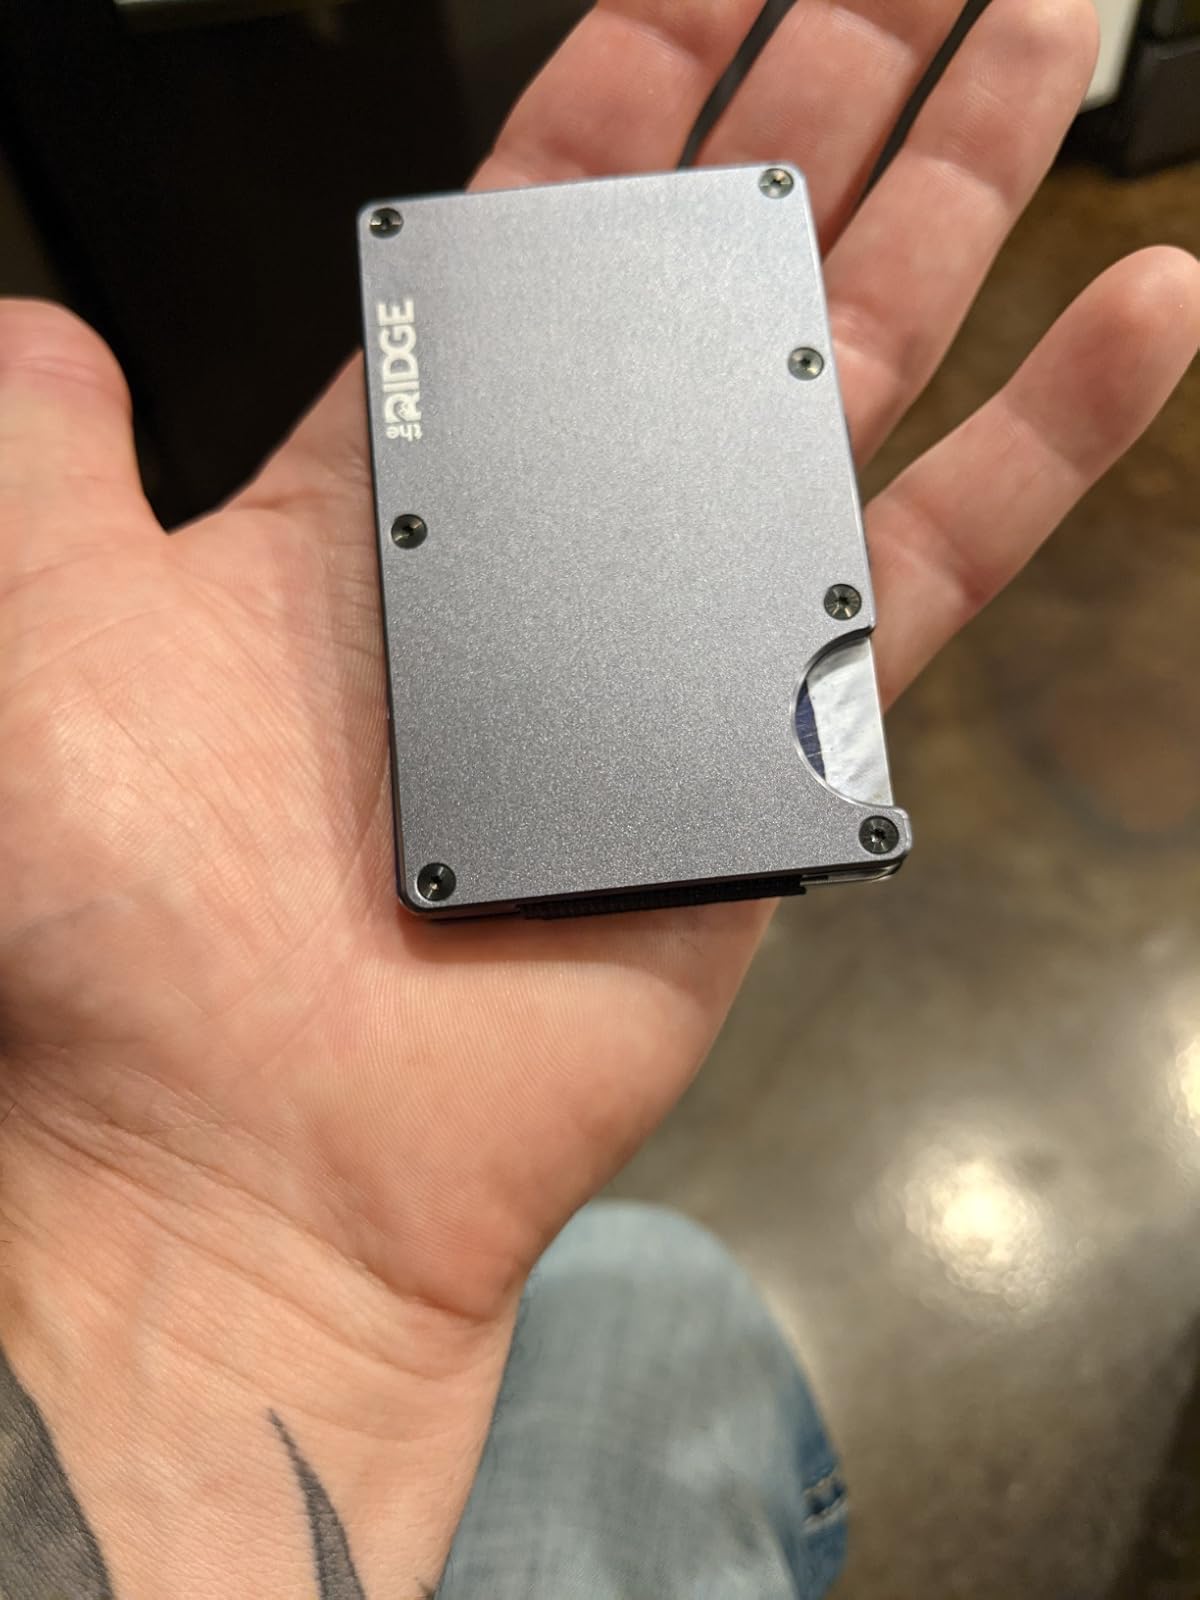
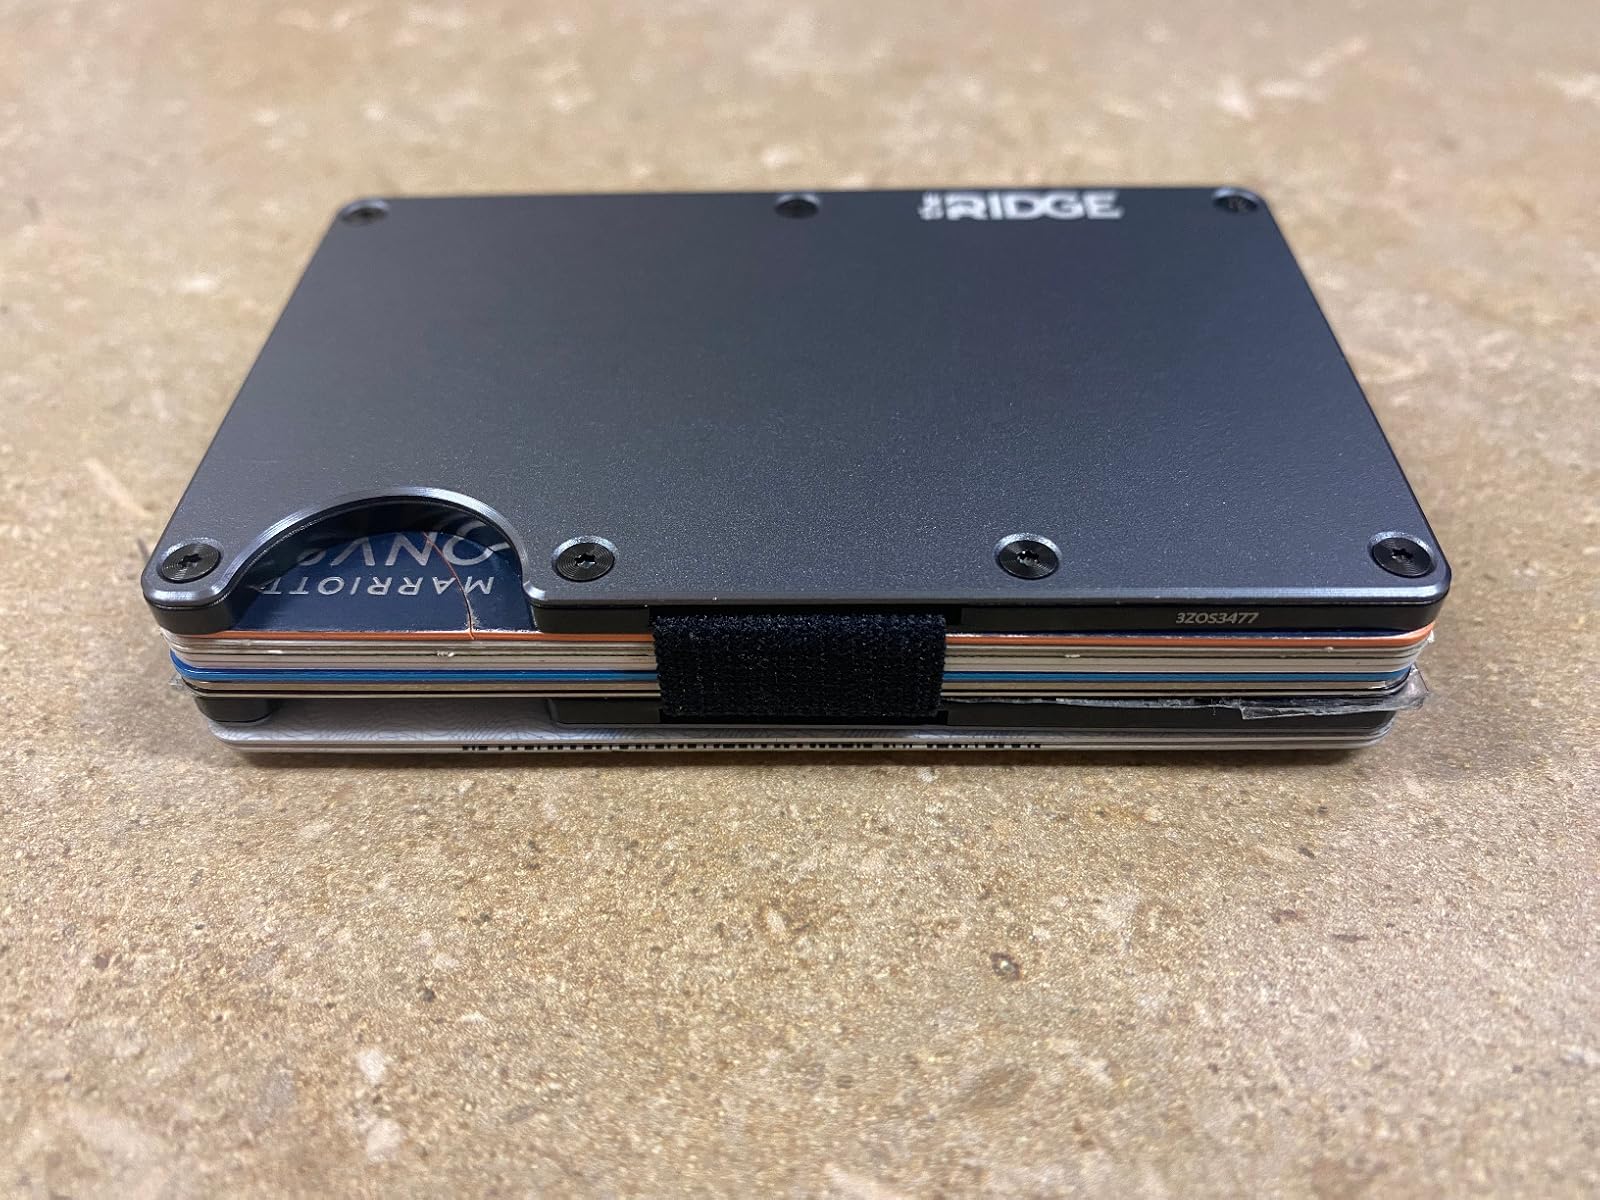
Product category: accessories_wallet
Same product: yes